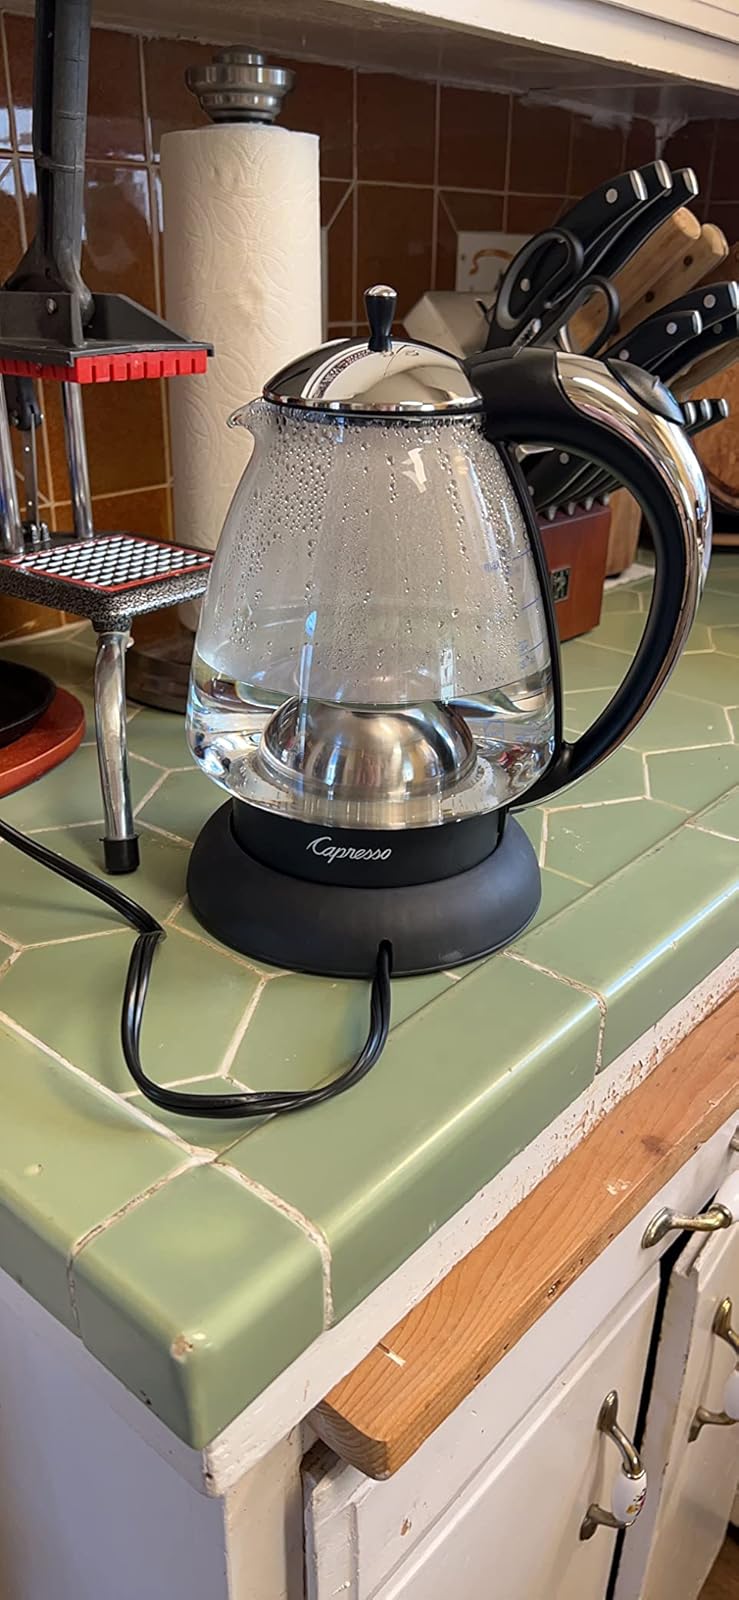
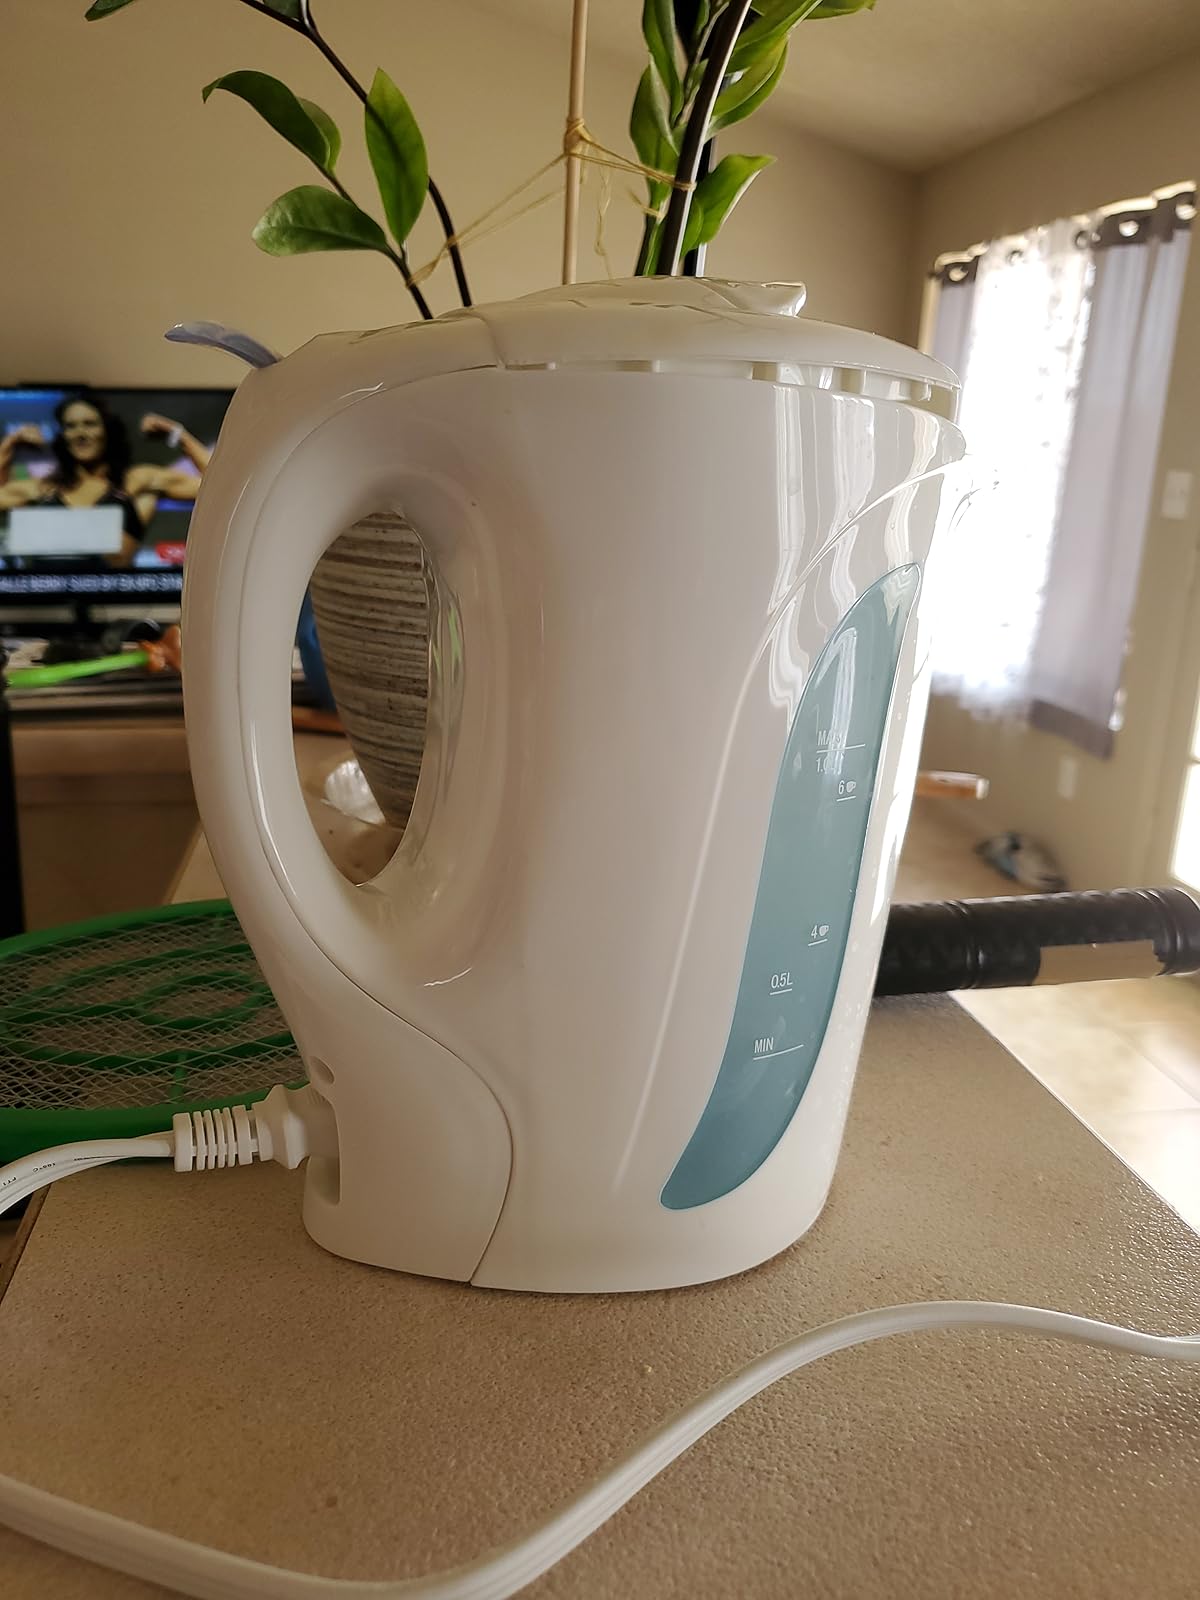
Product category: items_kettle
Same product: no